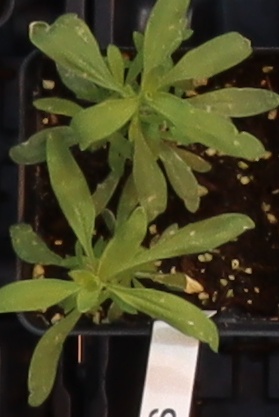
Label: Kochia